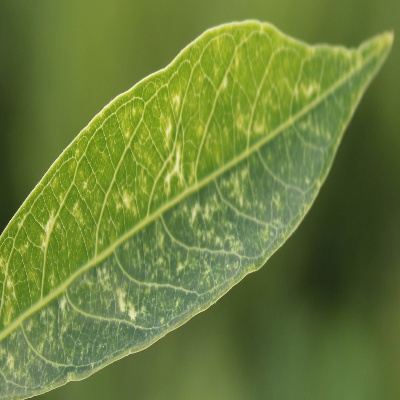
Crop: Cassava
Condition: green mite